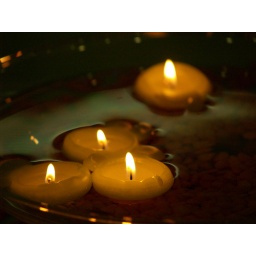
Like a candle in the water